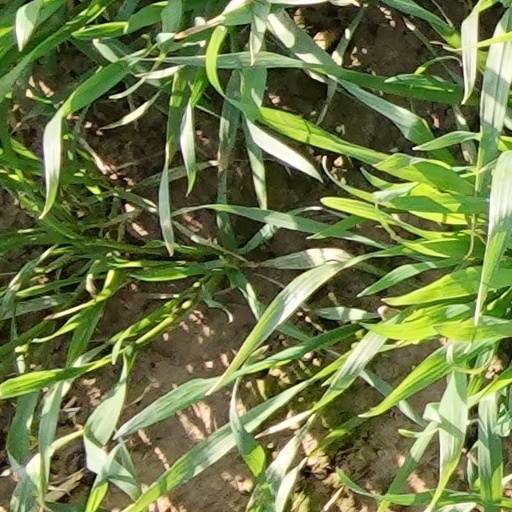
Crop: wheat